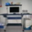
Label: table